WZB Berlin Social Science Center

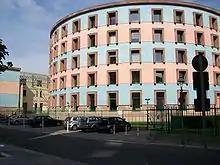
WZB Berlin Social Science Center

The WZB Berlin Social Science Center (WZB), also known by its German initials WZB, is an internationally renowned research institute for the social sciences, the largest such institution in Europe not affiliated with a university.